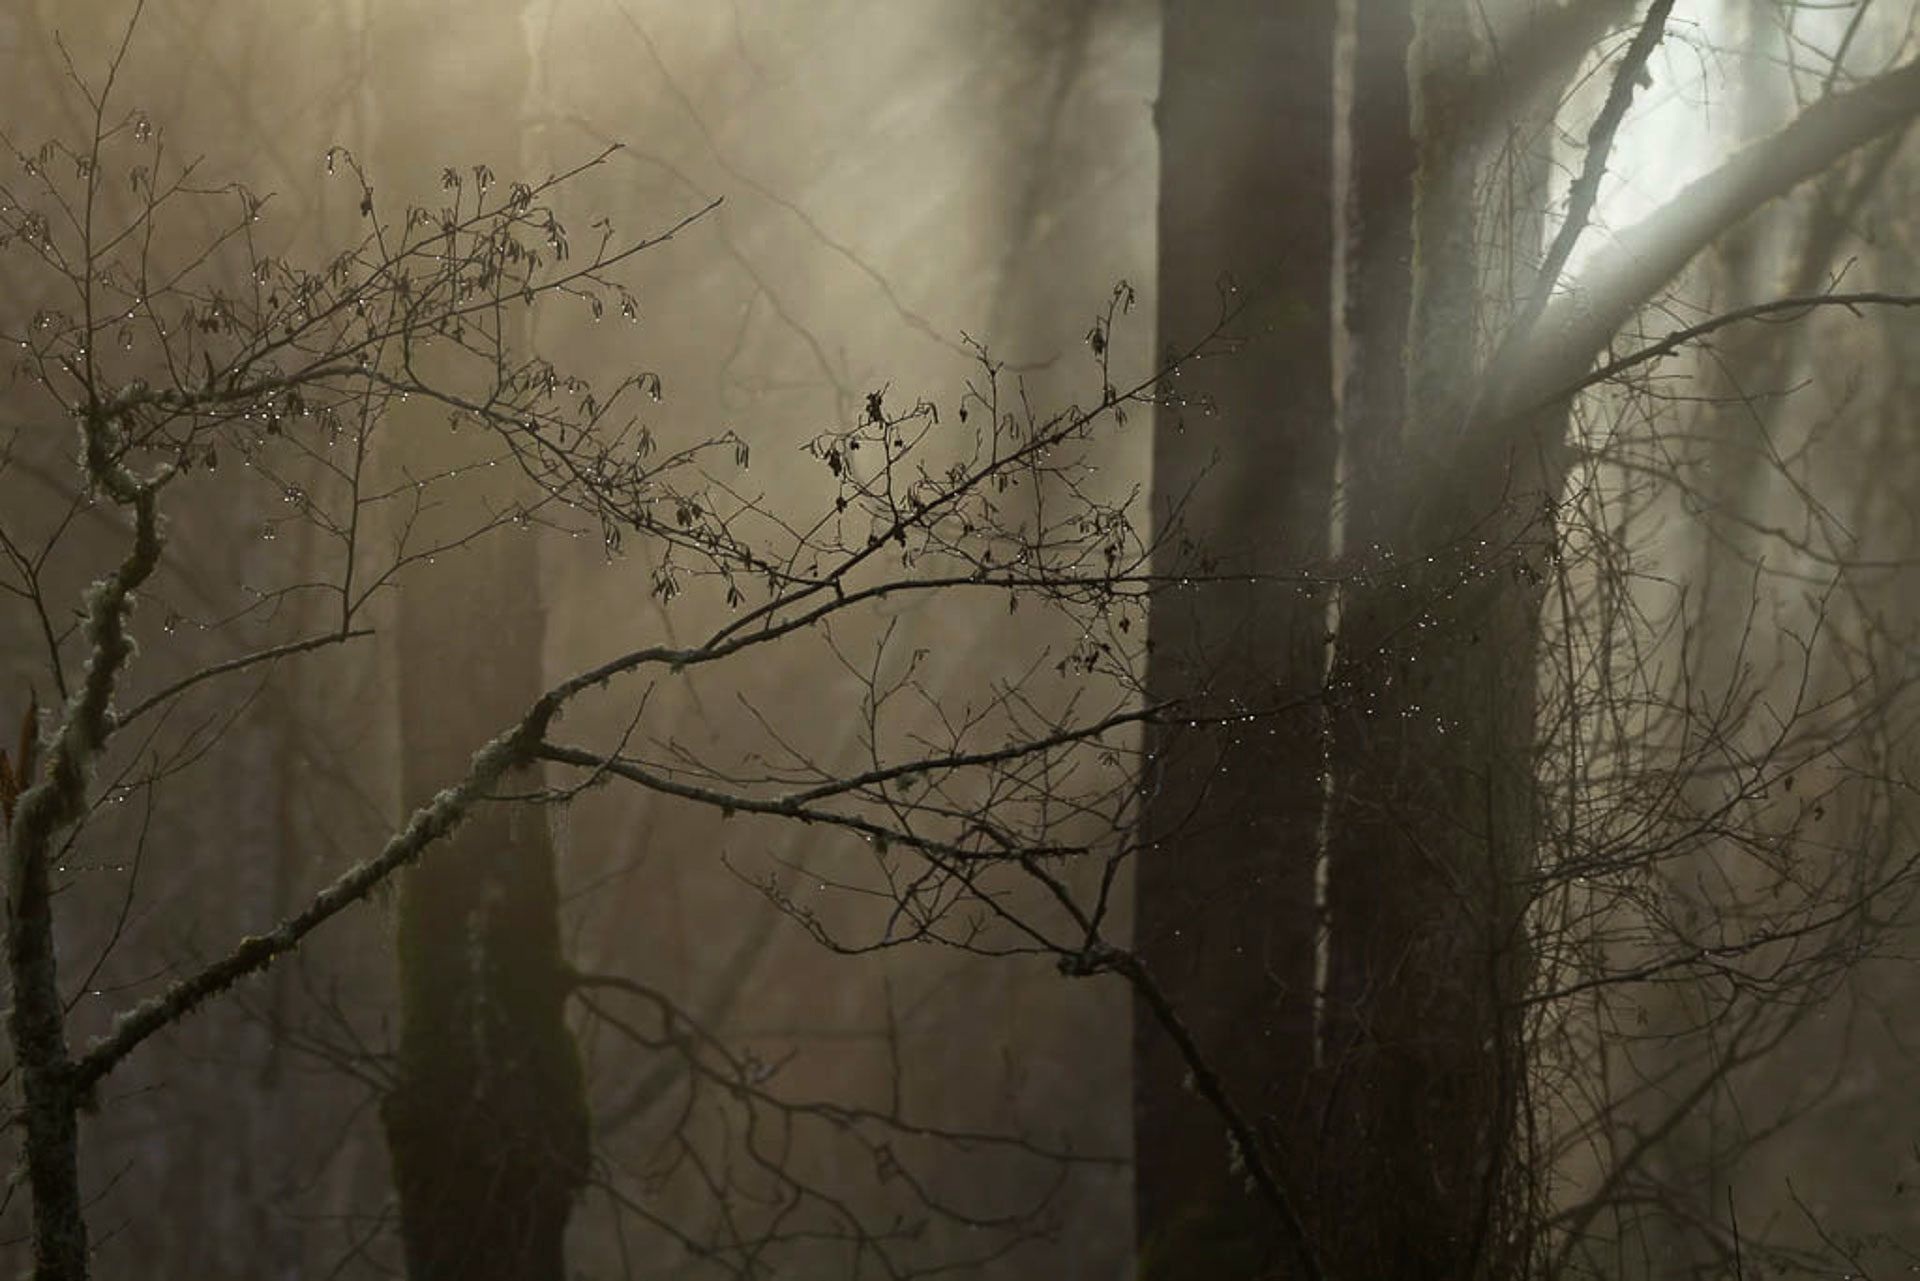
tree, nature, forest, branch, winter, fog, mist, sunlight, morning, texture, reflection, weather, darkness, season, woodland, habitat, freezing, natural environment, atmospheric phenomenon, woody plant